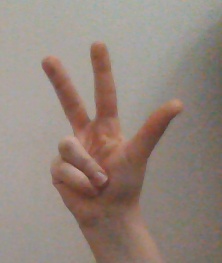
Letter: al